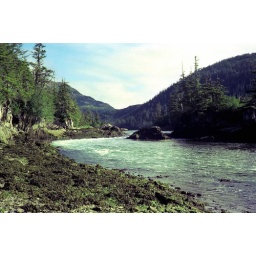
The lagoon is only accessible by water at high tide, because at low tide, this big rock is in the way.